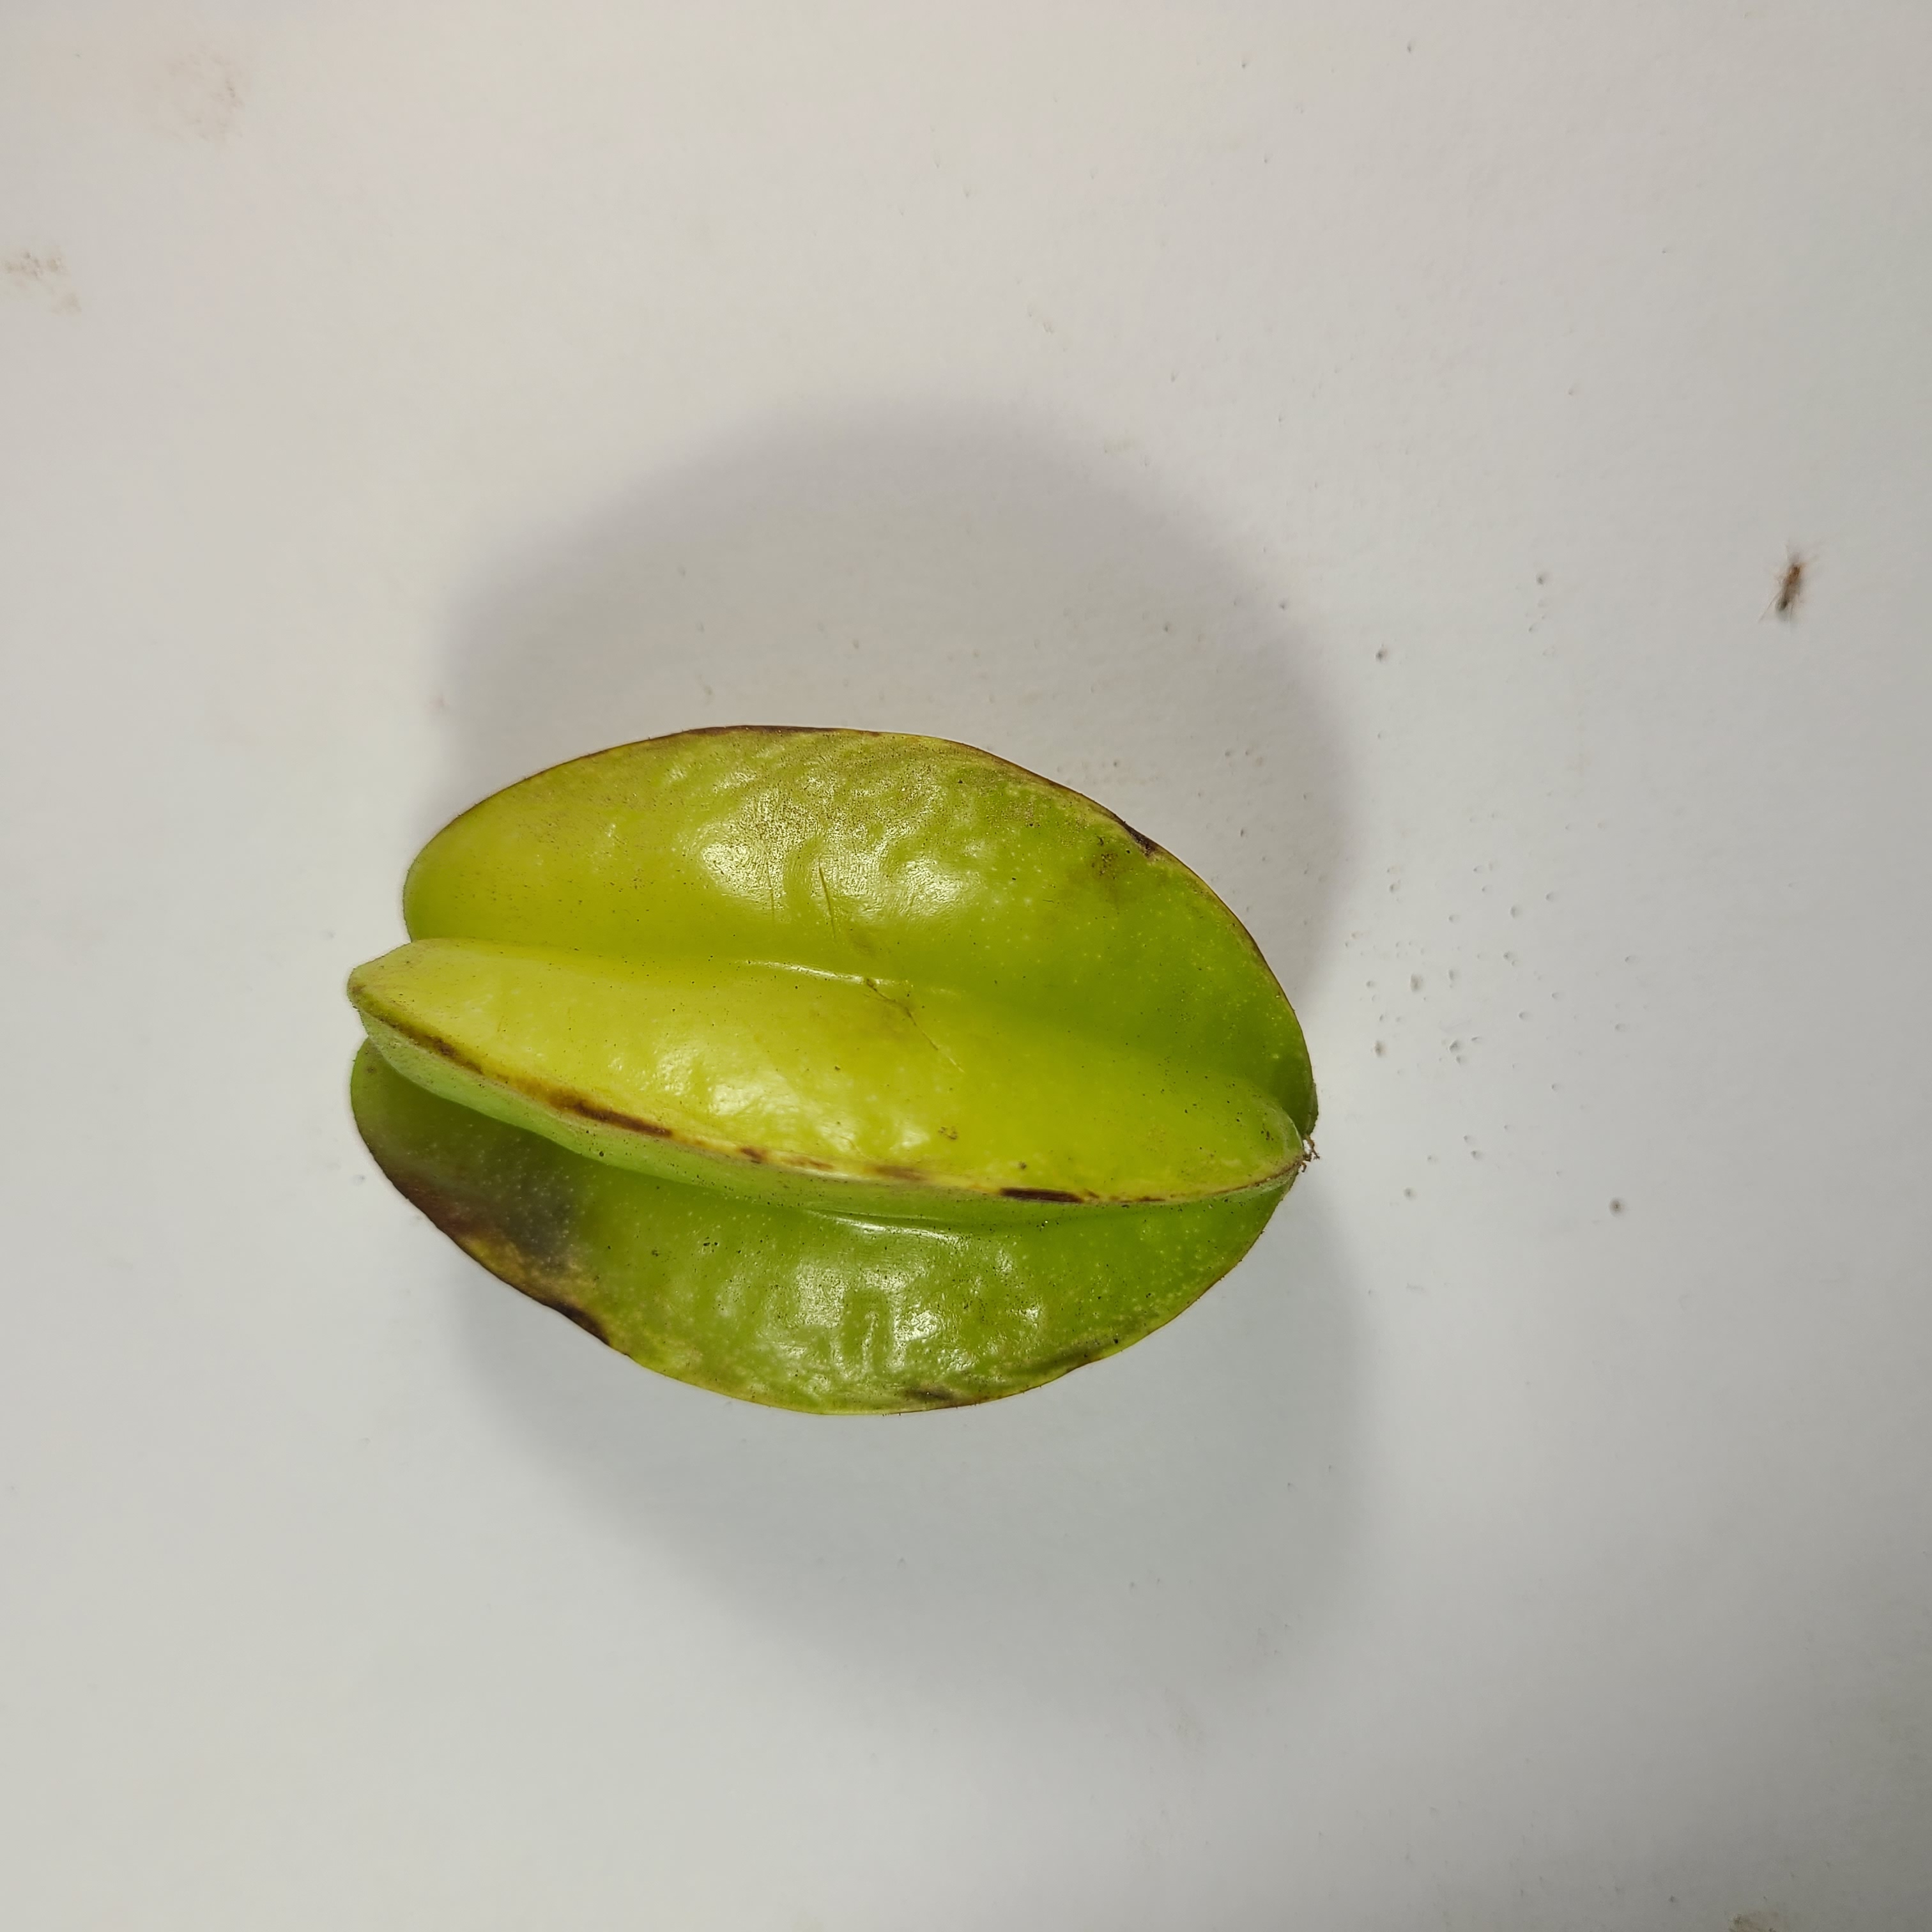
Label: Unhealthy Fruits